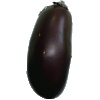
Label: eggplant